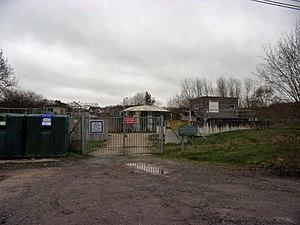
Station d'épuration de Cormery.
Cormery est une commune française de la vallée de l'Indre située dans le département d'Indre-et-Loire en région Centre-Val de Loire.